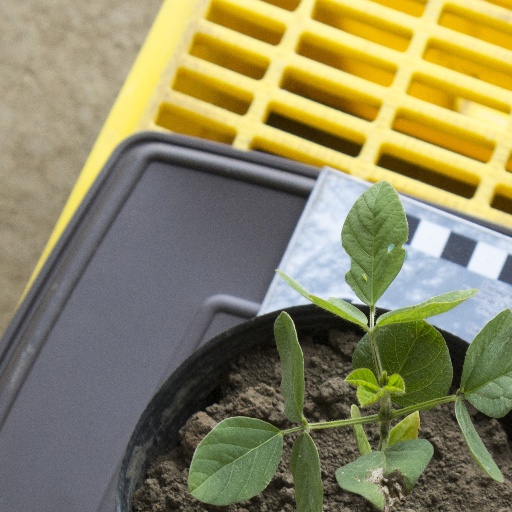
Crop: soybean